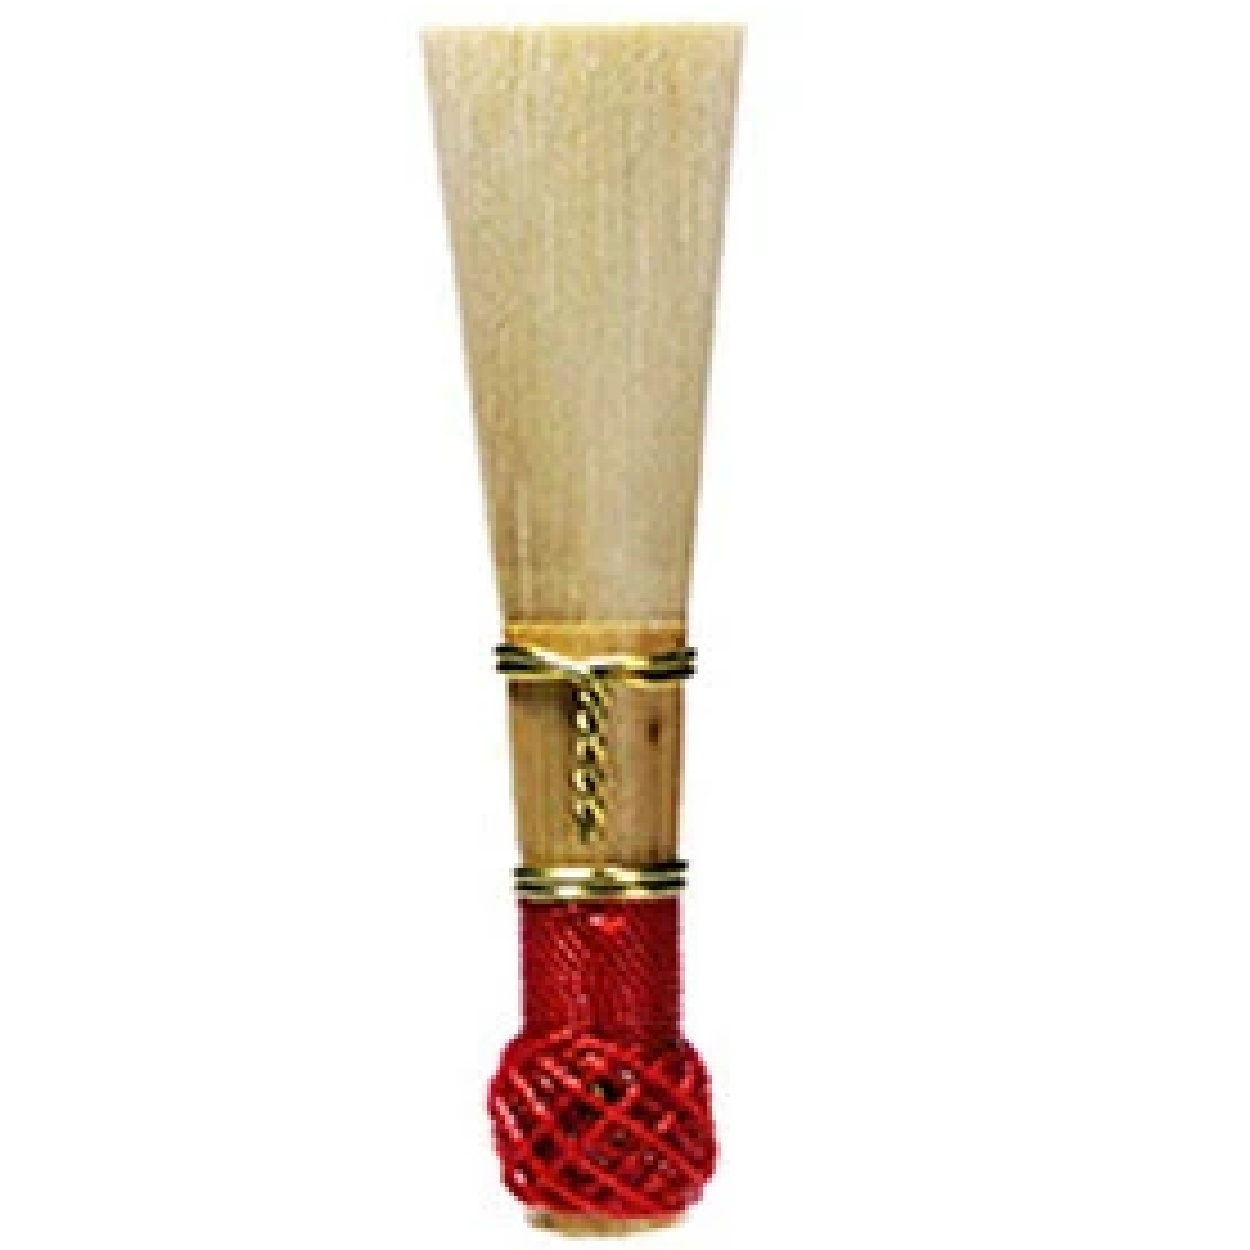
Jones JR201M Jones Bassoon Reed - Medium
The Jones Bassoon Reed is intended for beginners for use during the first few of playing. This reed is designed for the basic range of the instrument, allowing each player to become easily acquainted with the bassoon. Tuned to 440Hz.
Brand: Jones
Category: Arts & Entertainment > Hobbies & Creative Arts > Musical Instrument & Orchestra Accessories > Woodwind Instrument Accessories > Bassoon Accessories > Bassoon Reeds > Handmade Reeds